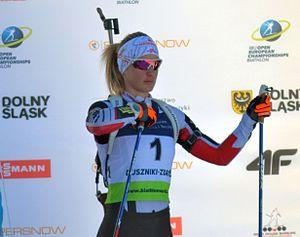
Katharina Innerhofer, née le 17 janvier 1991 à Zell am See, est une biathlète autrichienne. Elle a gagné une course en Coupe du monde en 2014.